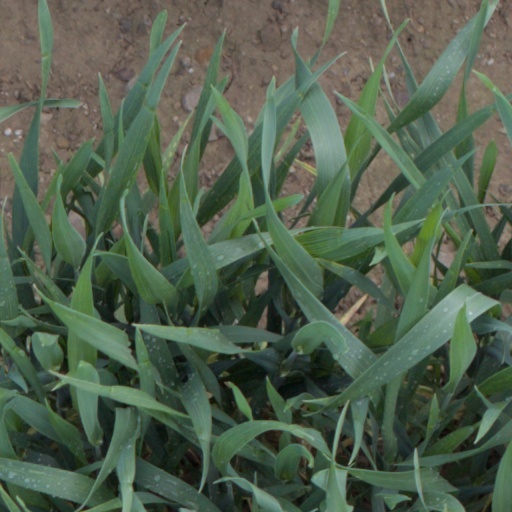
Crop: wheat